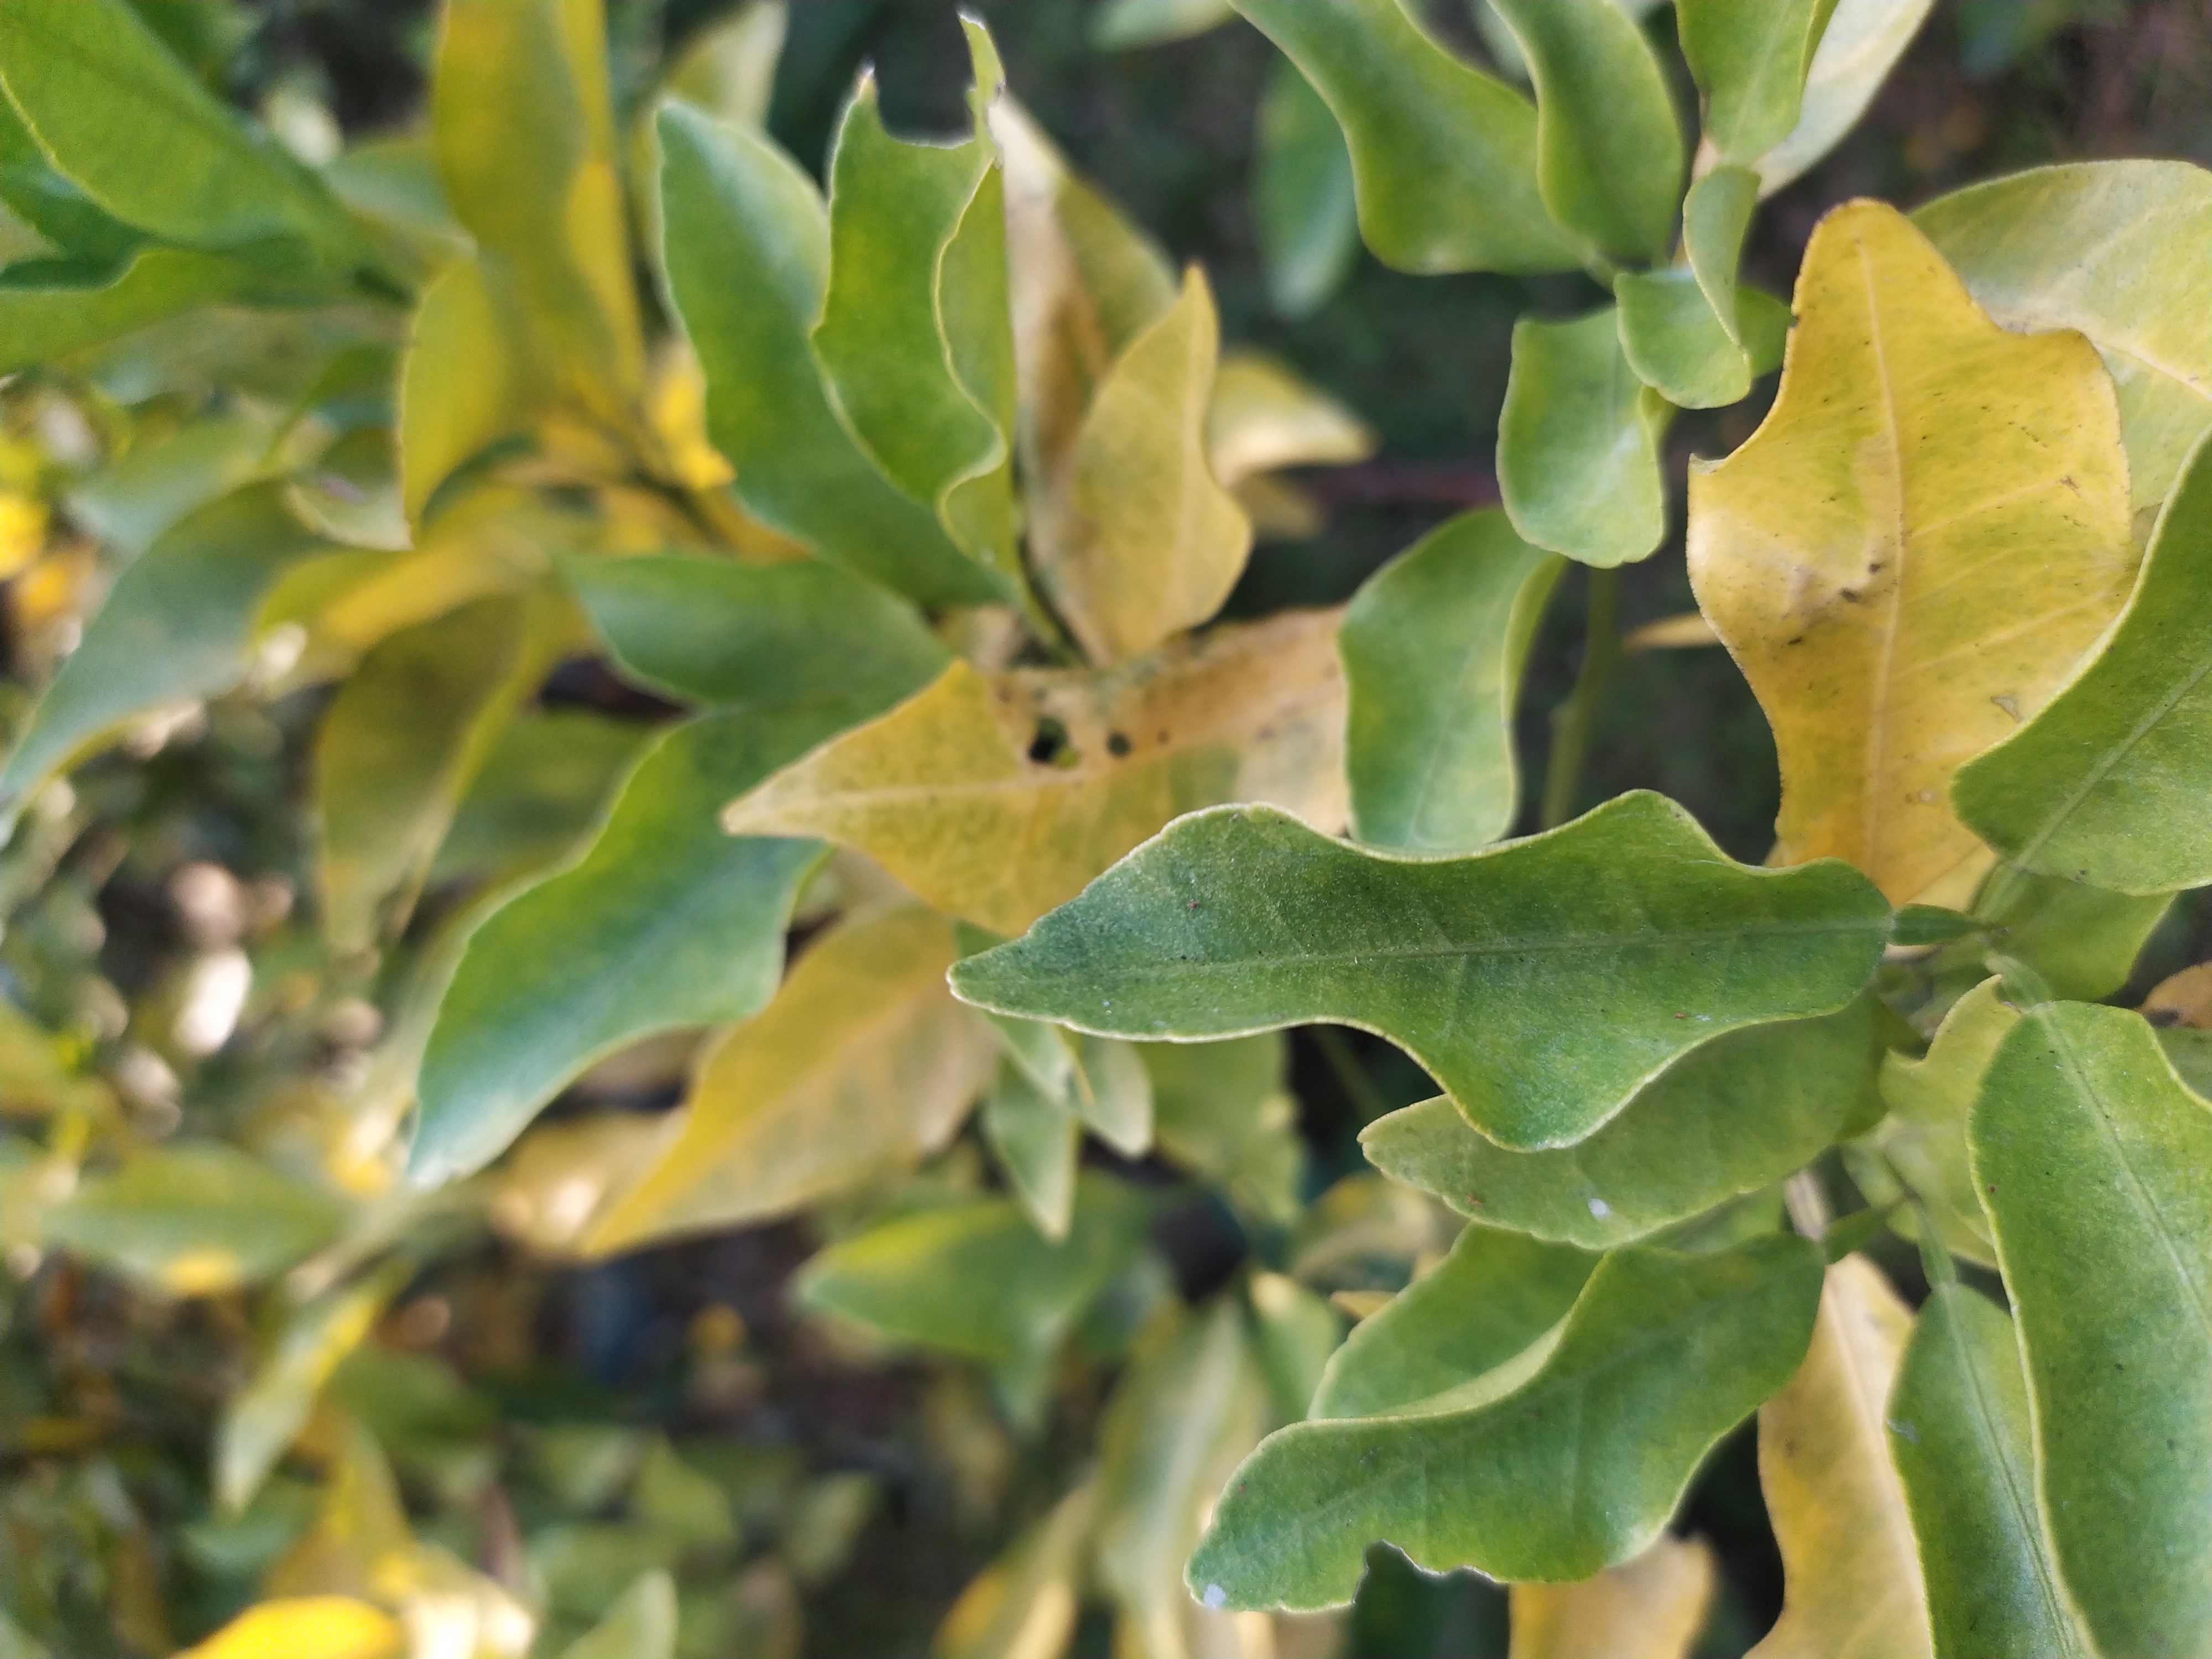
Mandarin leaf variety: Darjeling